Malabar rebellion

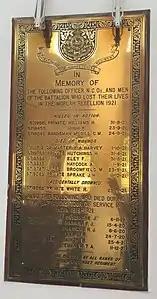

Here is the text of Resolution No. 3 of the Ahmedabad session of the INC, where Gandhiji was appointed as its sole executive authority, on 24 December 1921, in connection with the Moplah Riots: